Kamil Dragun

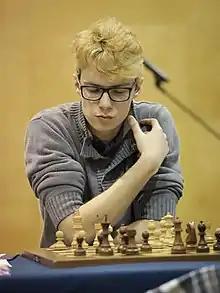
Dragun in 2019

Kamil Dragun (born 25 June 1995) is a Polish chess grandmaster.